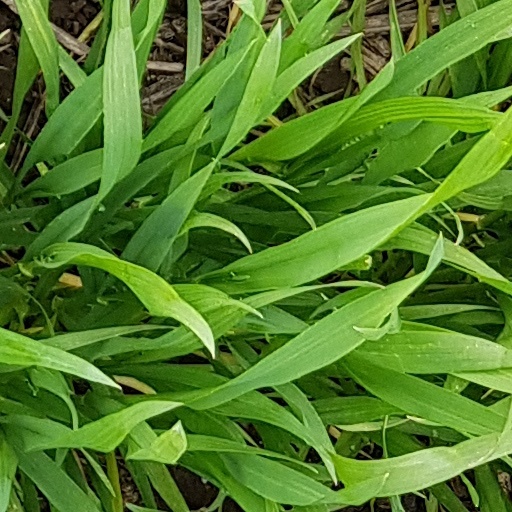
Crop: wheat